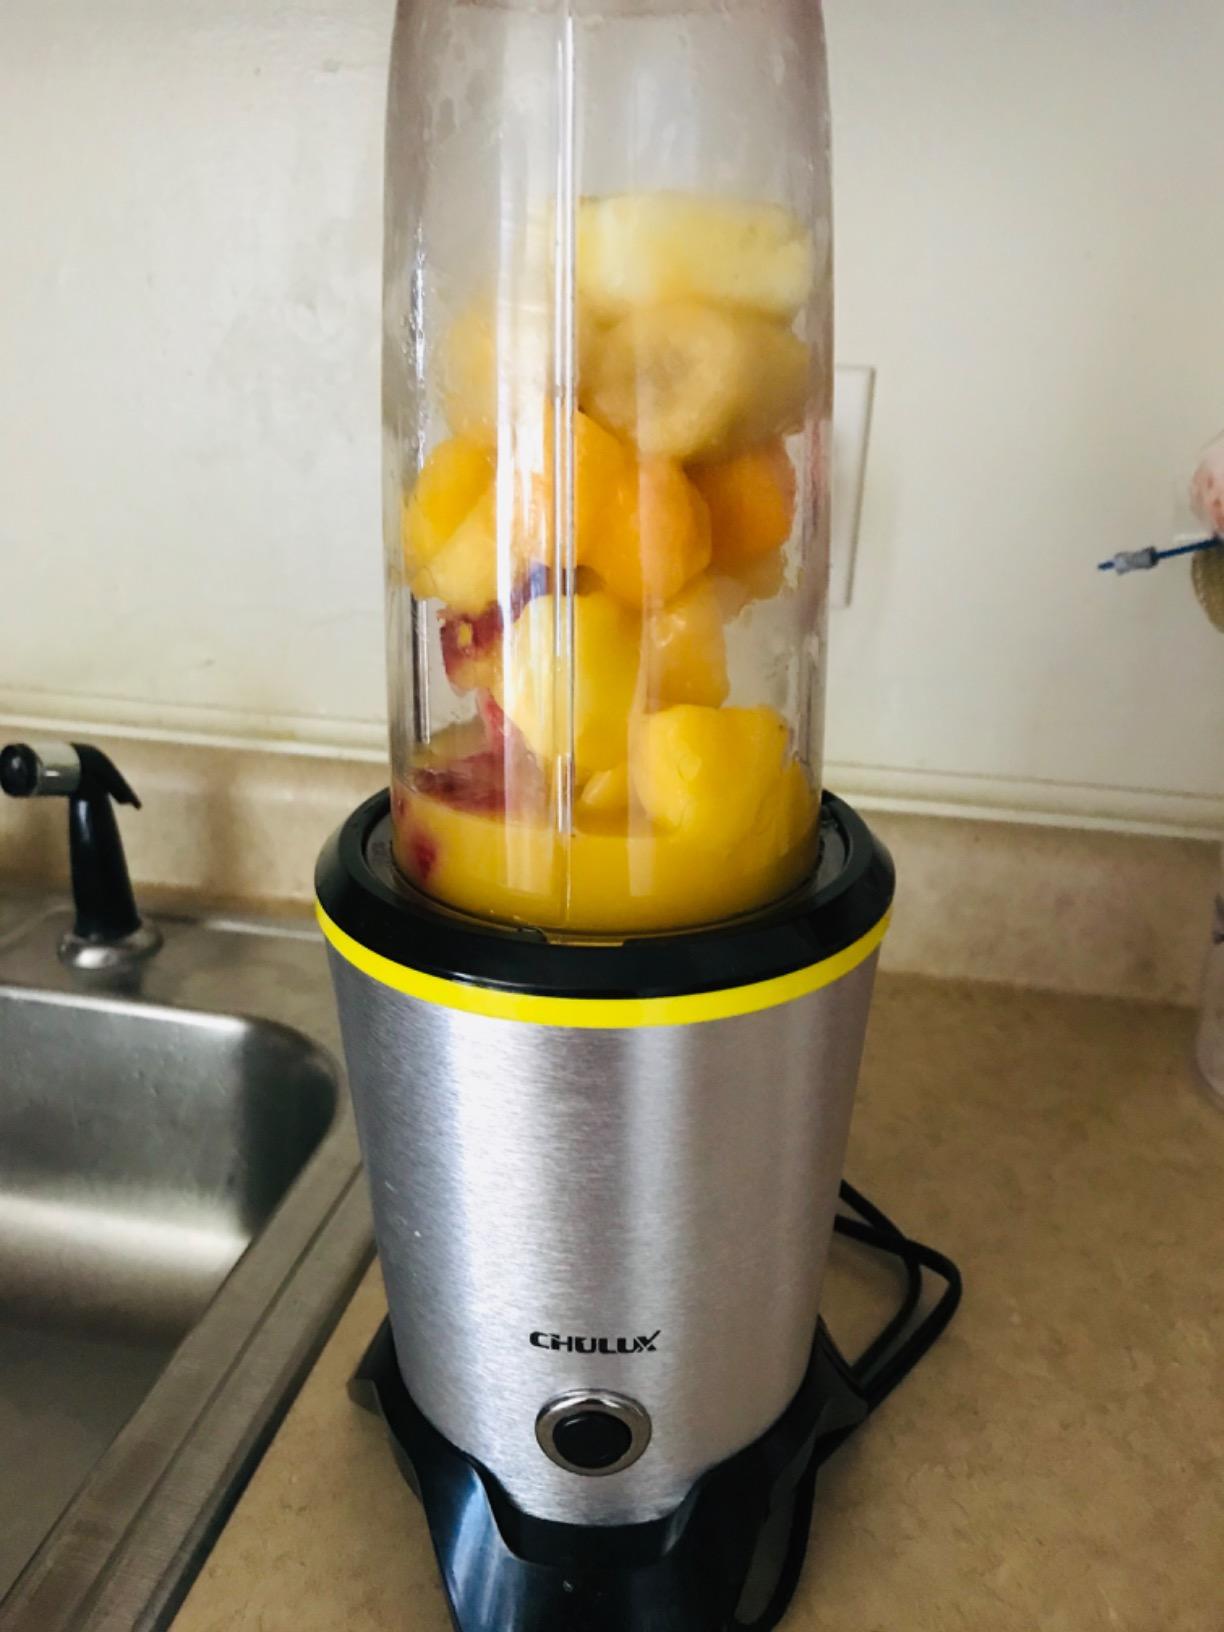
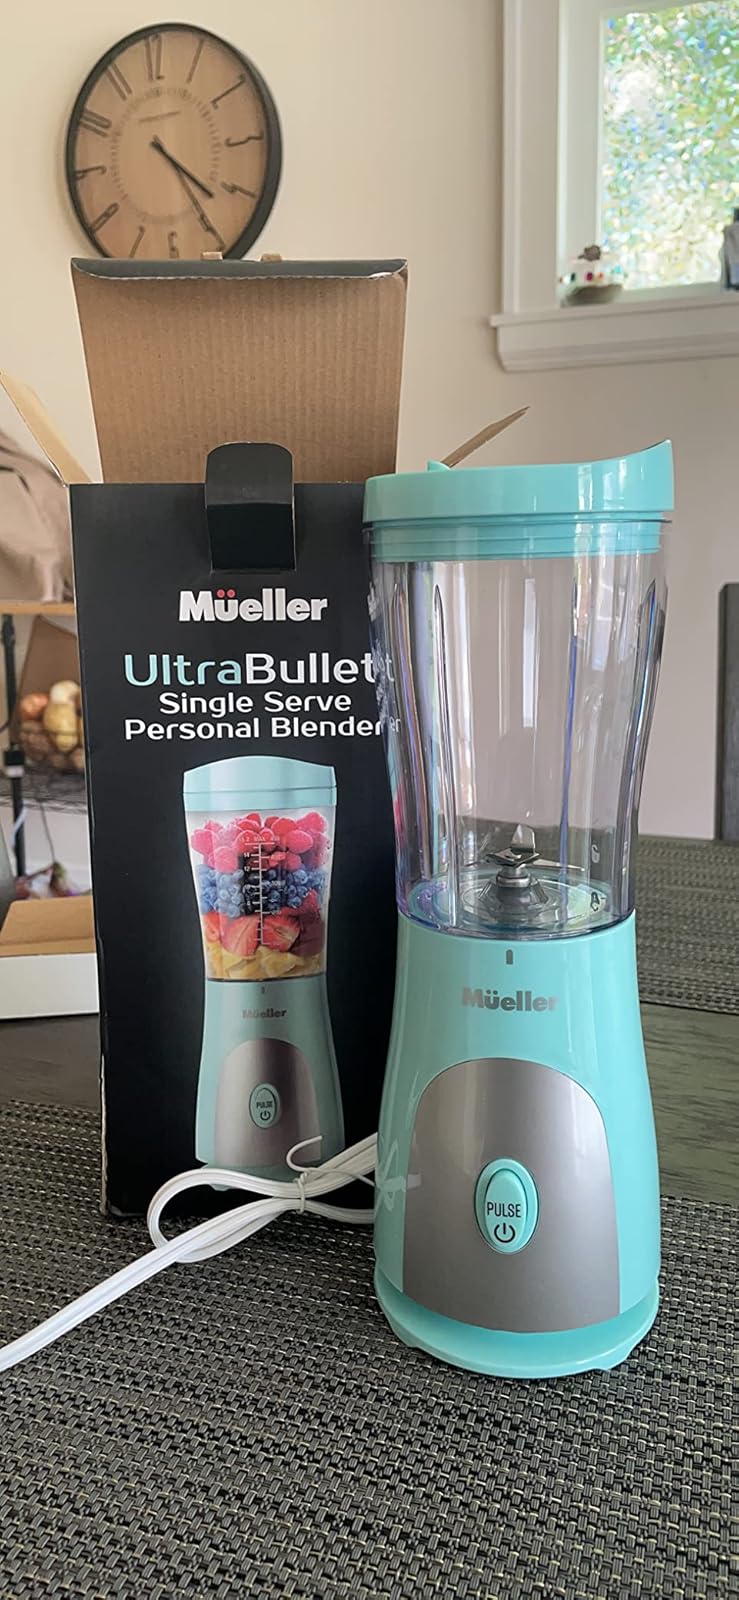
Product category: items_blender
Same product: no